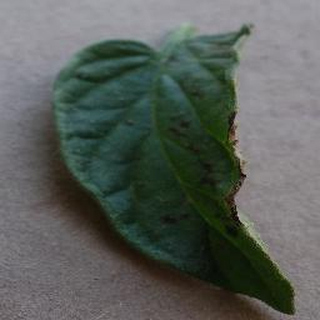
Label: tomato_early_blight